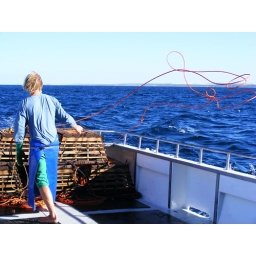
throwing the rope into the water after the pot has gone in